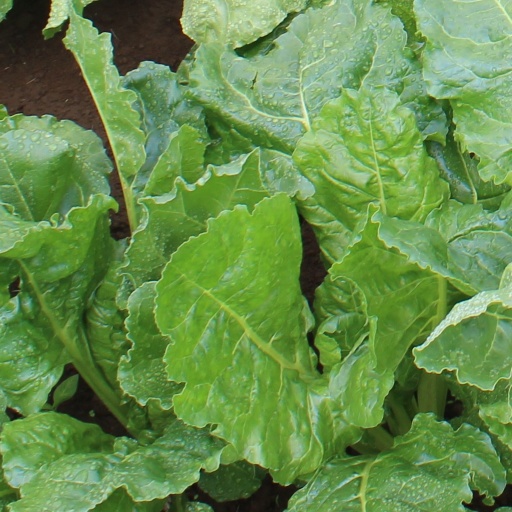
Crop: sugar beet